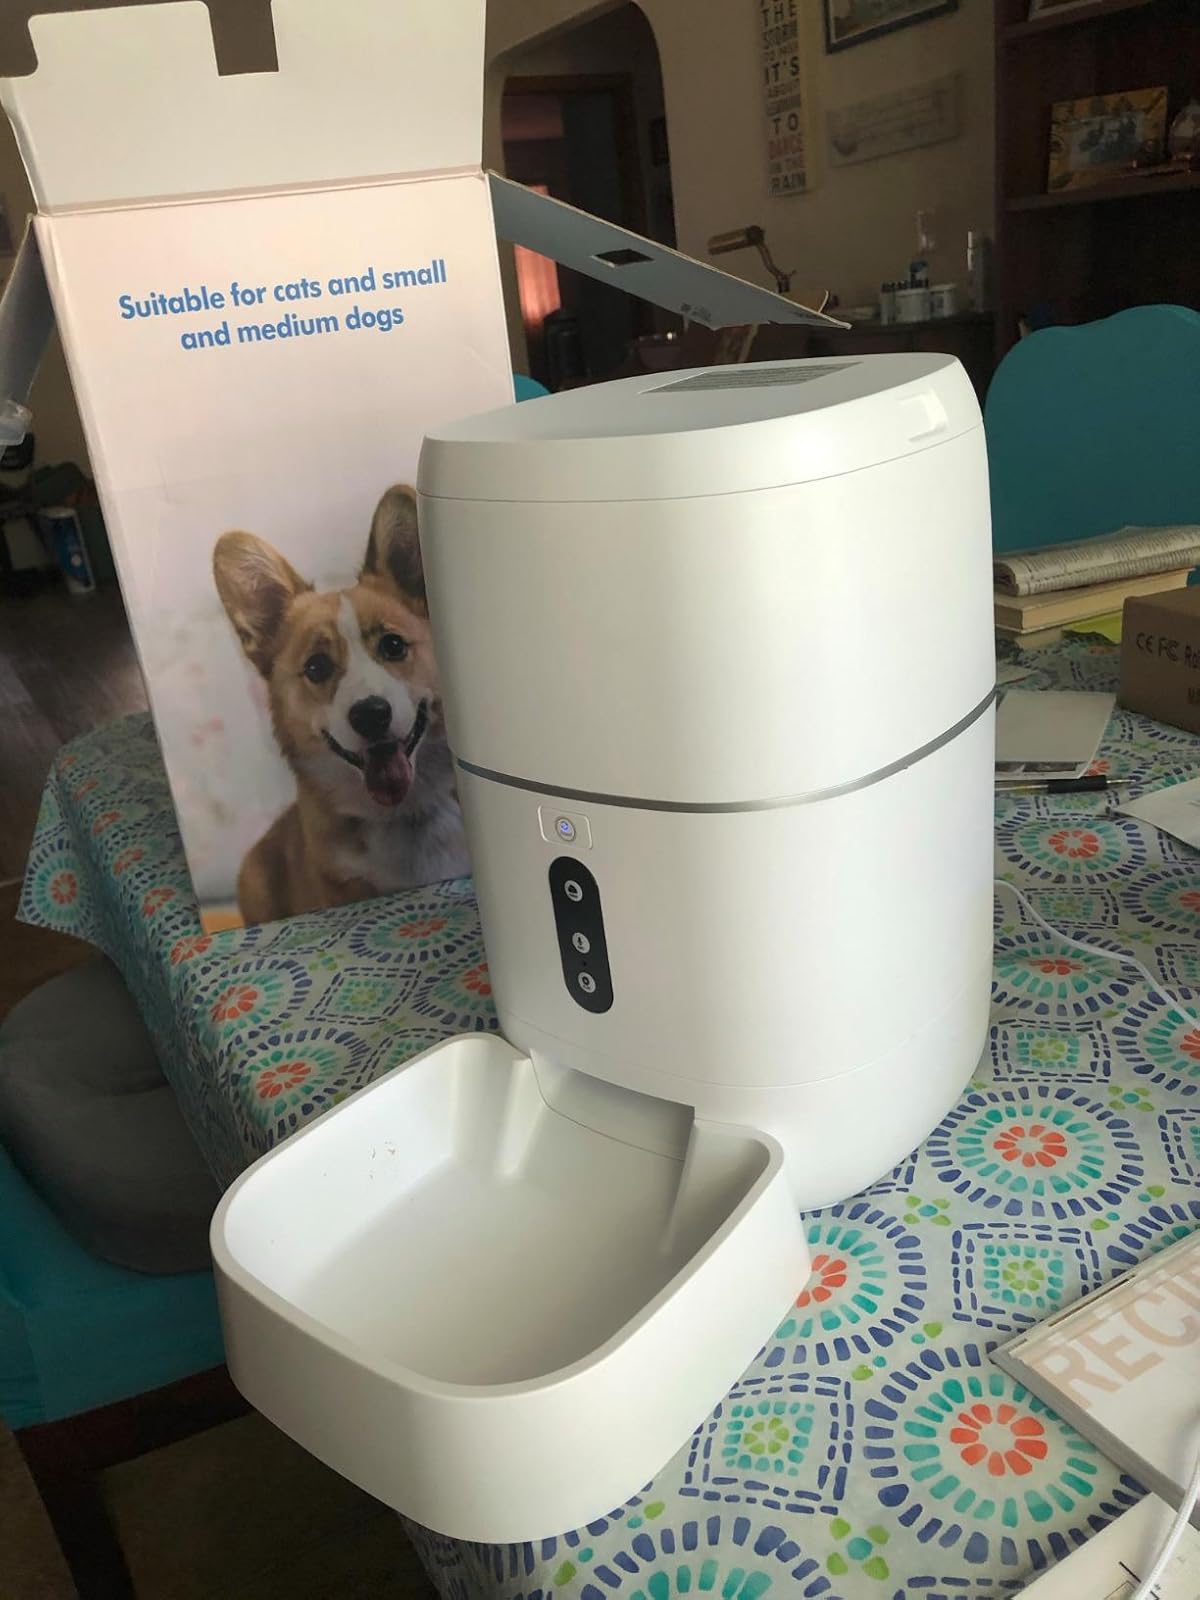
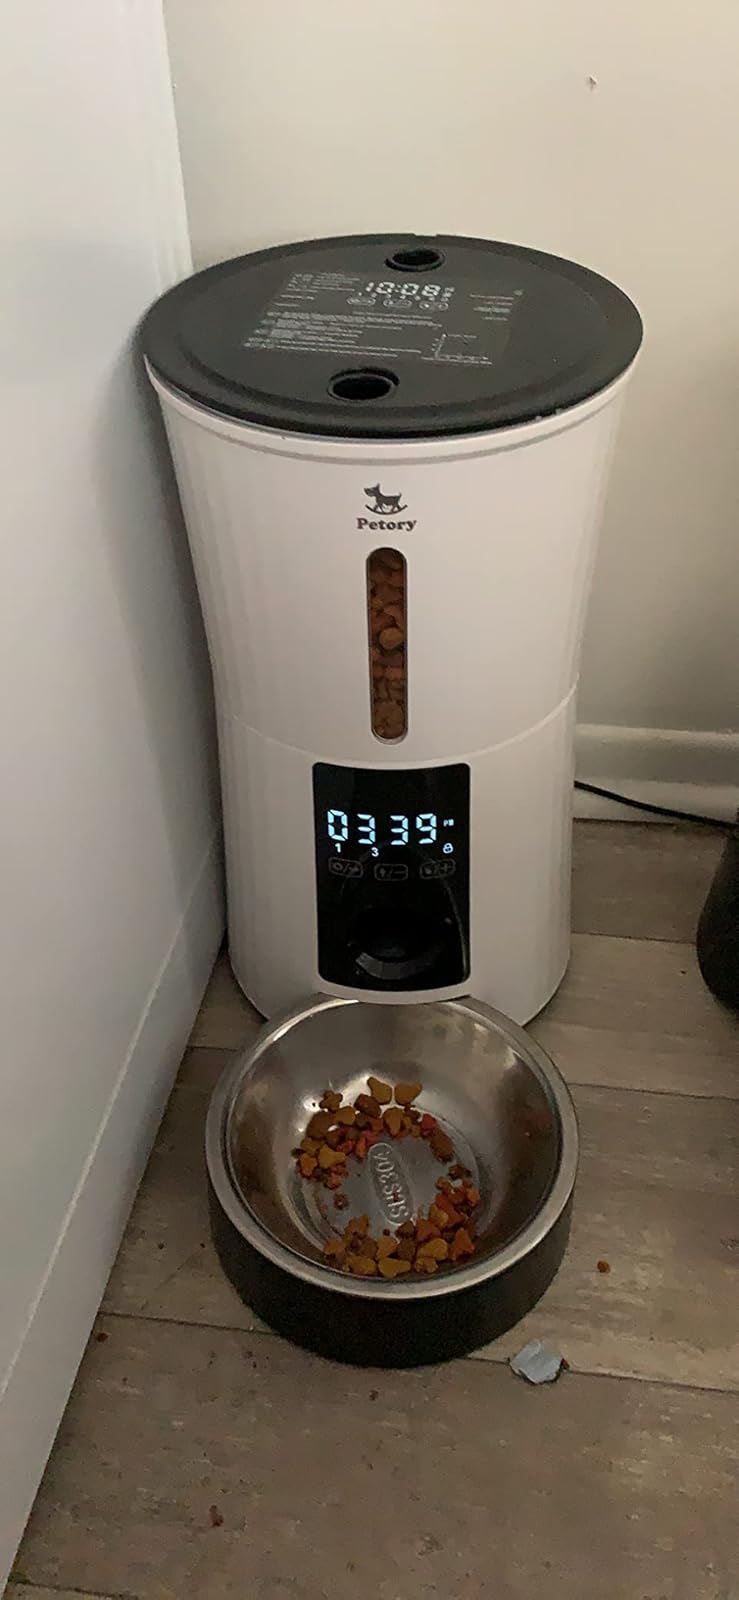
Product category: items_feeder
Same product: no